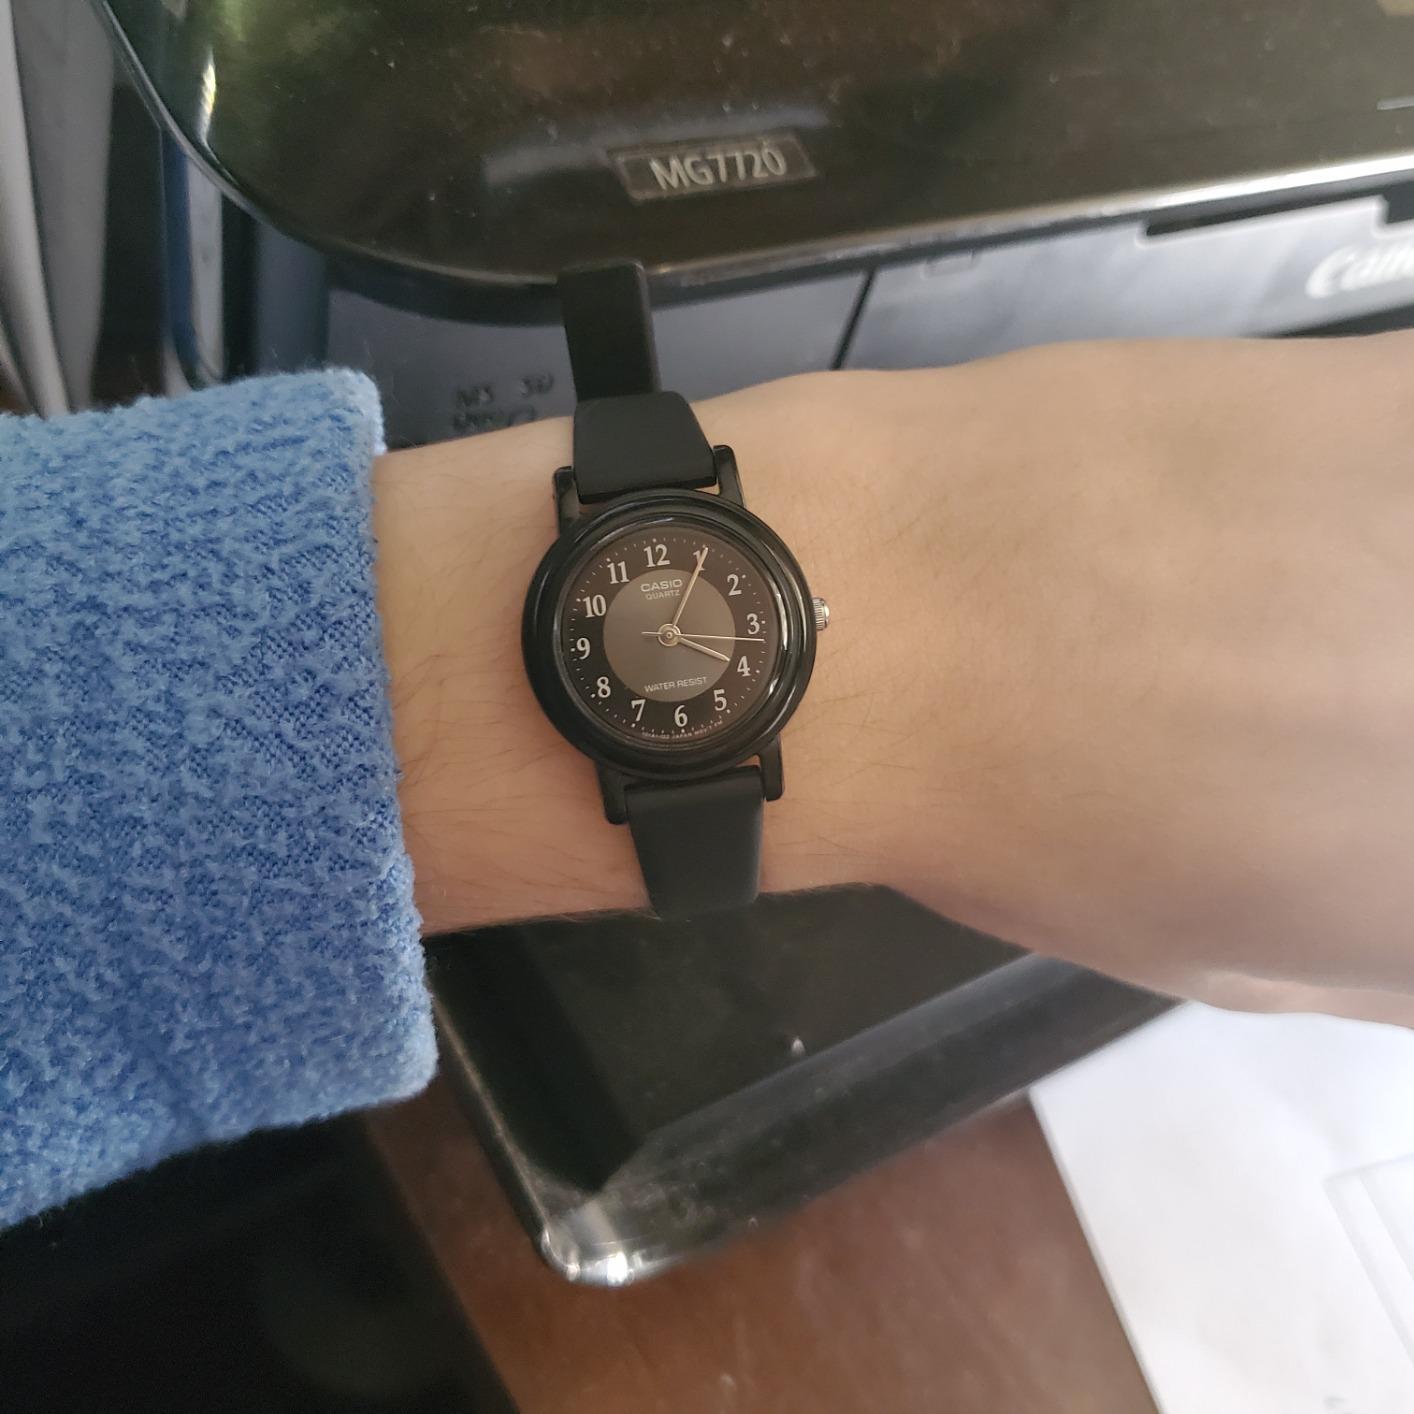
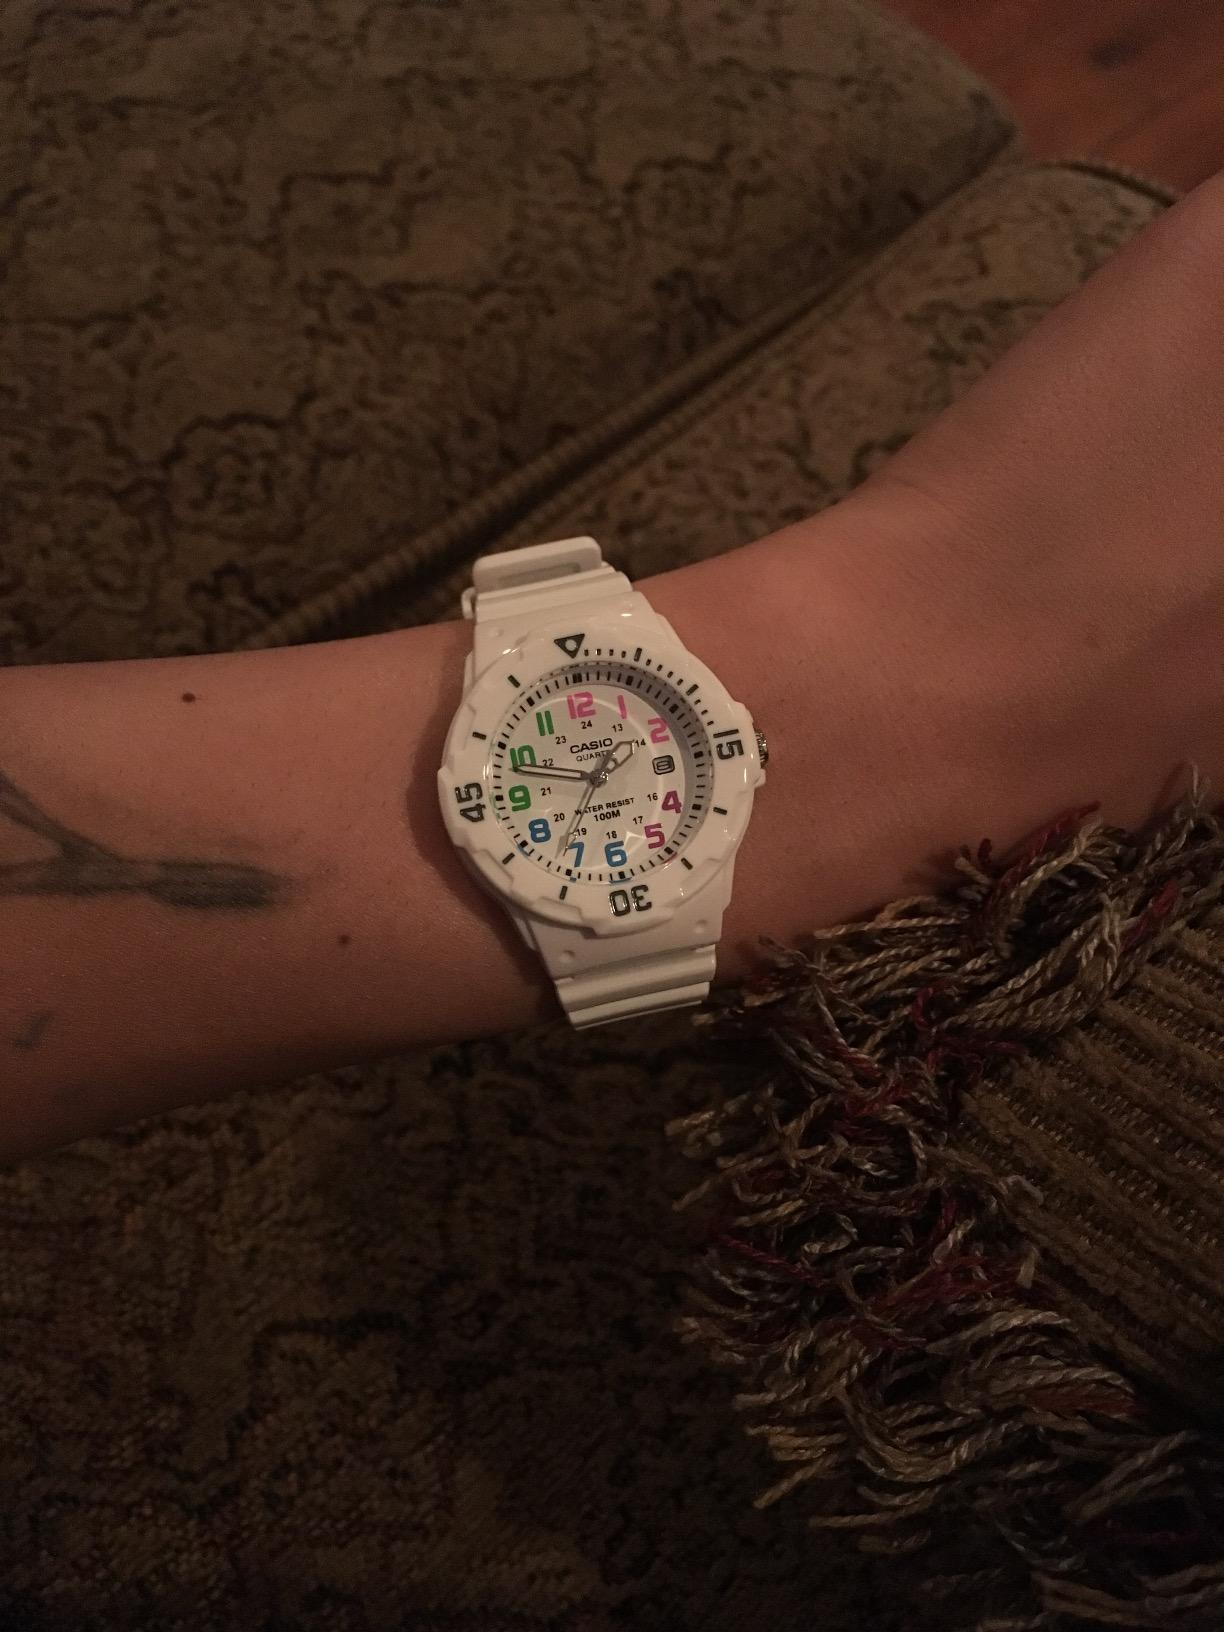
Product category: accessories_watch
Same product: no